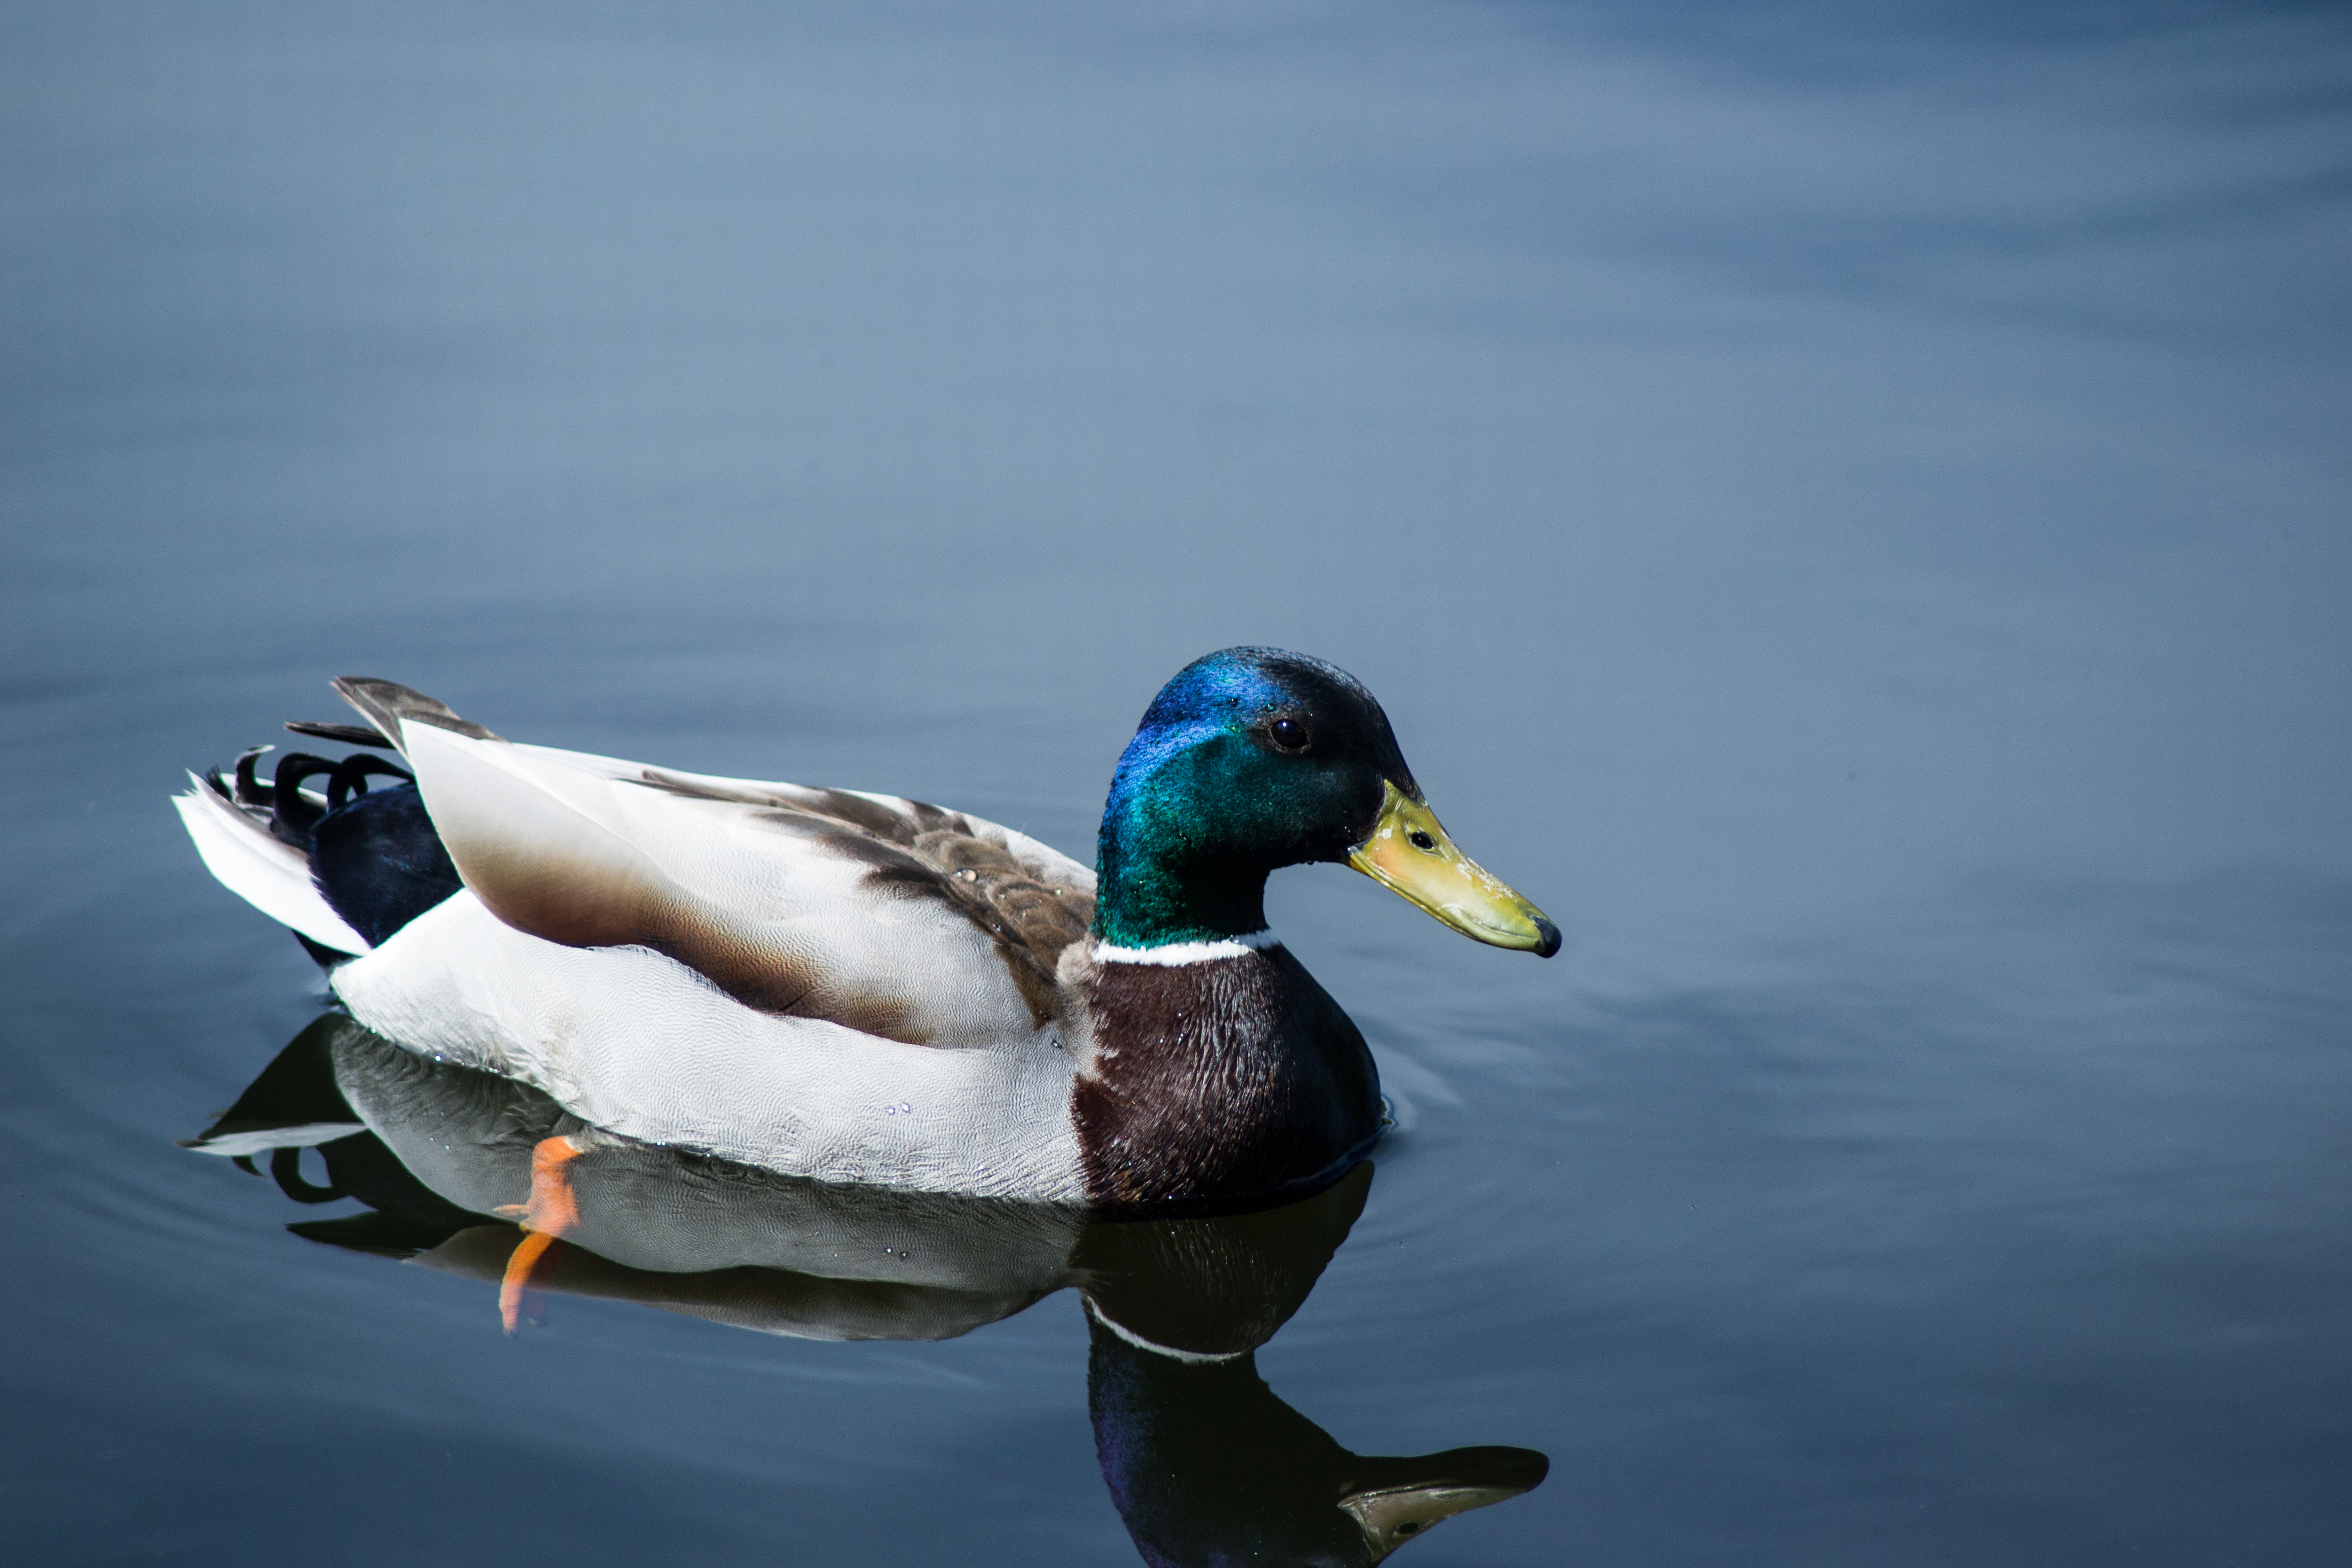
water, bird, wing, lake, animal, reflection, beak, fauna, duck, vertebrate, waterfowl, water bird, mallard, canard, ducks geese and swans